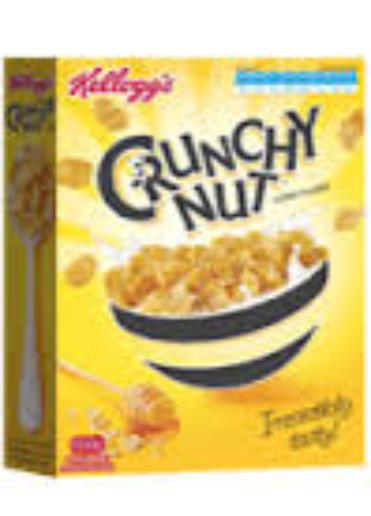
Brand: Crunchy Nut
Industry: Food